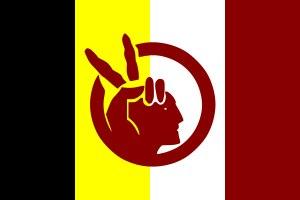
L'American Indian Movement est un mouvement pour les droits civiques des Natifs Américains aux États-Unis. Il est fondé à Minneapolis-Saint Paul par Dennis Banks et Clyde Bellecourt avec le soutien de l'attorney Douglas Hall et l'avocat du Black Panther Party Matt Eubanks.
Les Amérindiens sont les premiers occupants du continent américain et leurs descendants. En 1492, l’explorateur Christophe Colomb pense avoir atteint les Indes orientales alors qu’il vient de débarquer en Amérique, aux Antilles. À cause de cette erreur, on continue d’utiliser le mot « Indiens » pour parler des populations du Nouveau Monde.